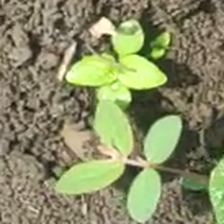
Weed species: Choti_dudhi_(Euphorbia_hirta)